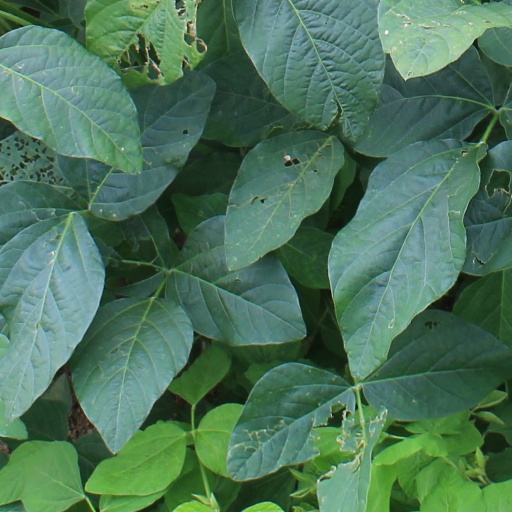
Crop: soybean